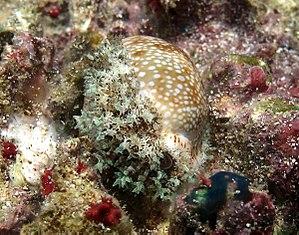
Le gastéropode Erosaria erosa à la Réunion.
Erosaria est un genre de gastéropodes d'aspect lisse et brillant, dont les couleurs éclatantes sont à l’origine de la popularité. Ces coquillages font partie de la famille des « porcelaines ».
La Porcelaine érodée est une espèce de mollusques gastéropodes de la famille des Cypraeidae.
L'île de La Réunion est un département d'outre-mer français situé dans le sud-ouest de l'océan Indien.
Les Cypraeidae constituent une famille de mollusques gastéropodes, de l'ordre des Littorinimorpha.